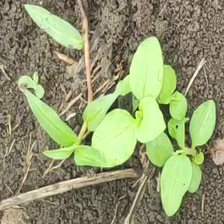
Weed species: Kena_(Commplina_benghalensio)